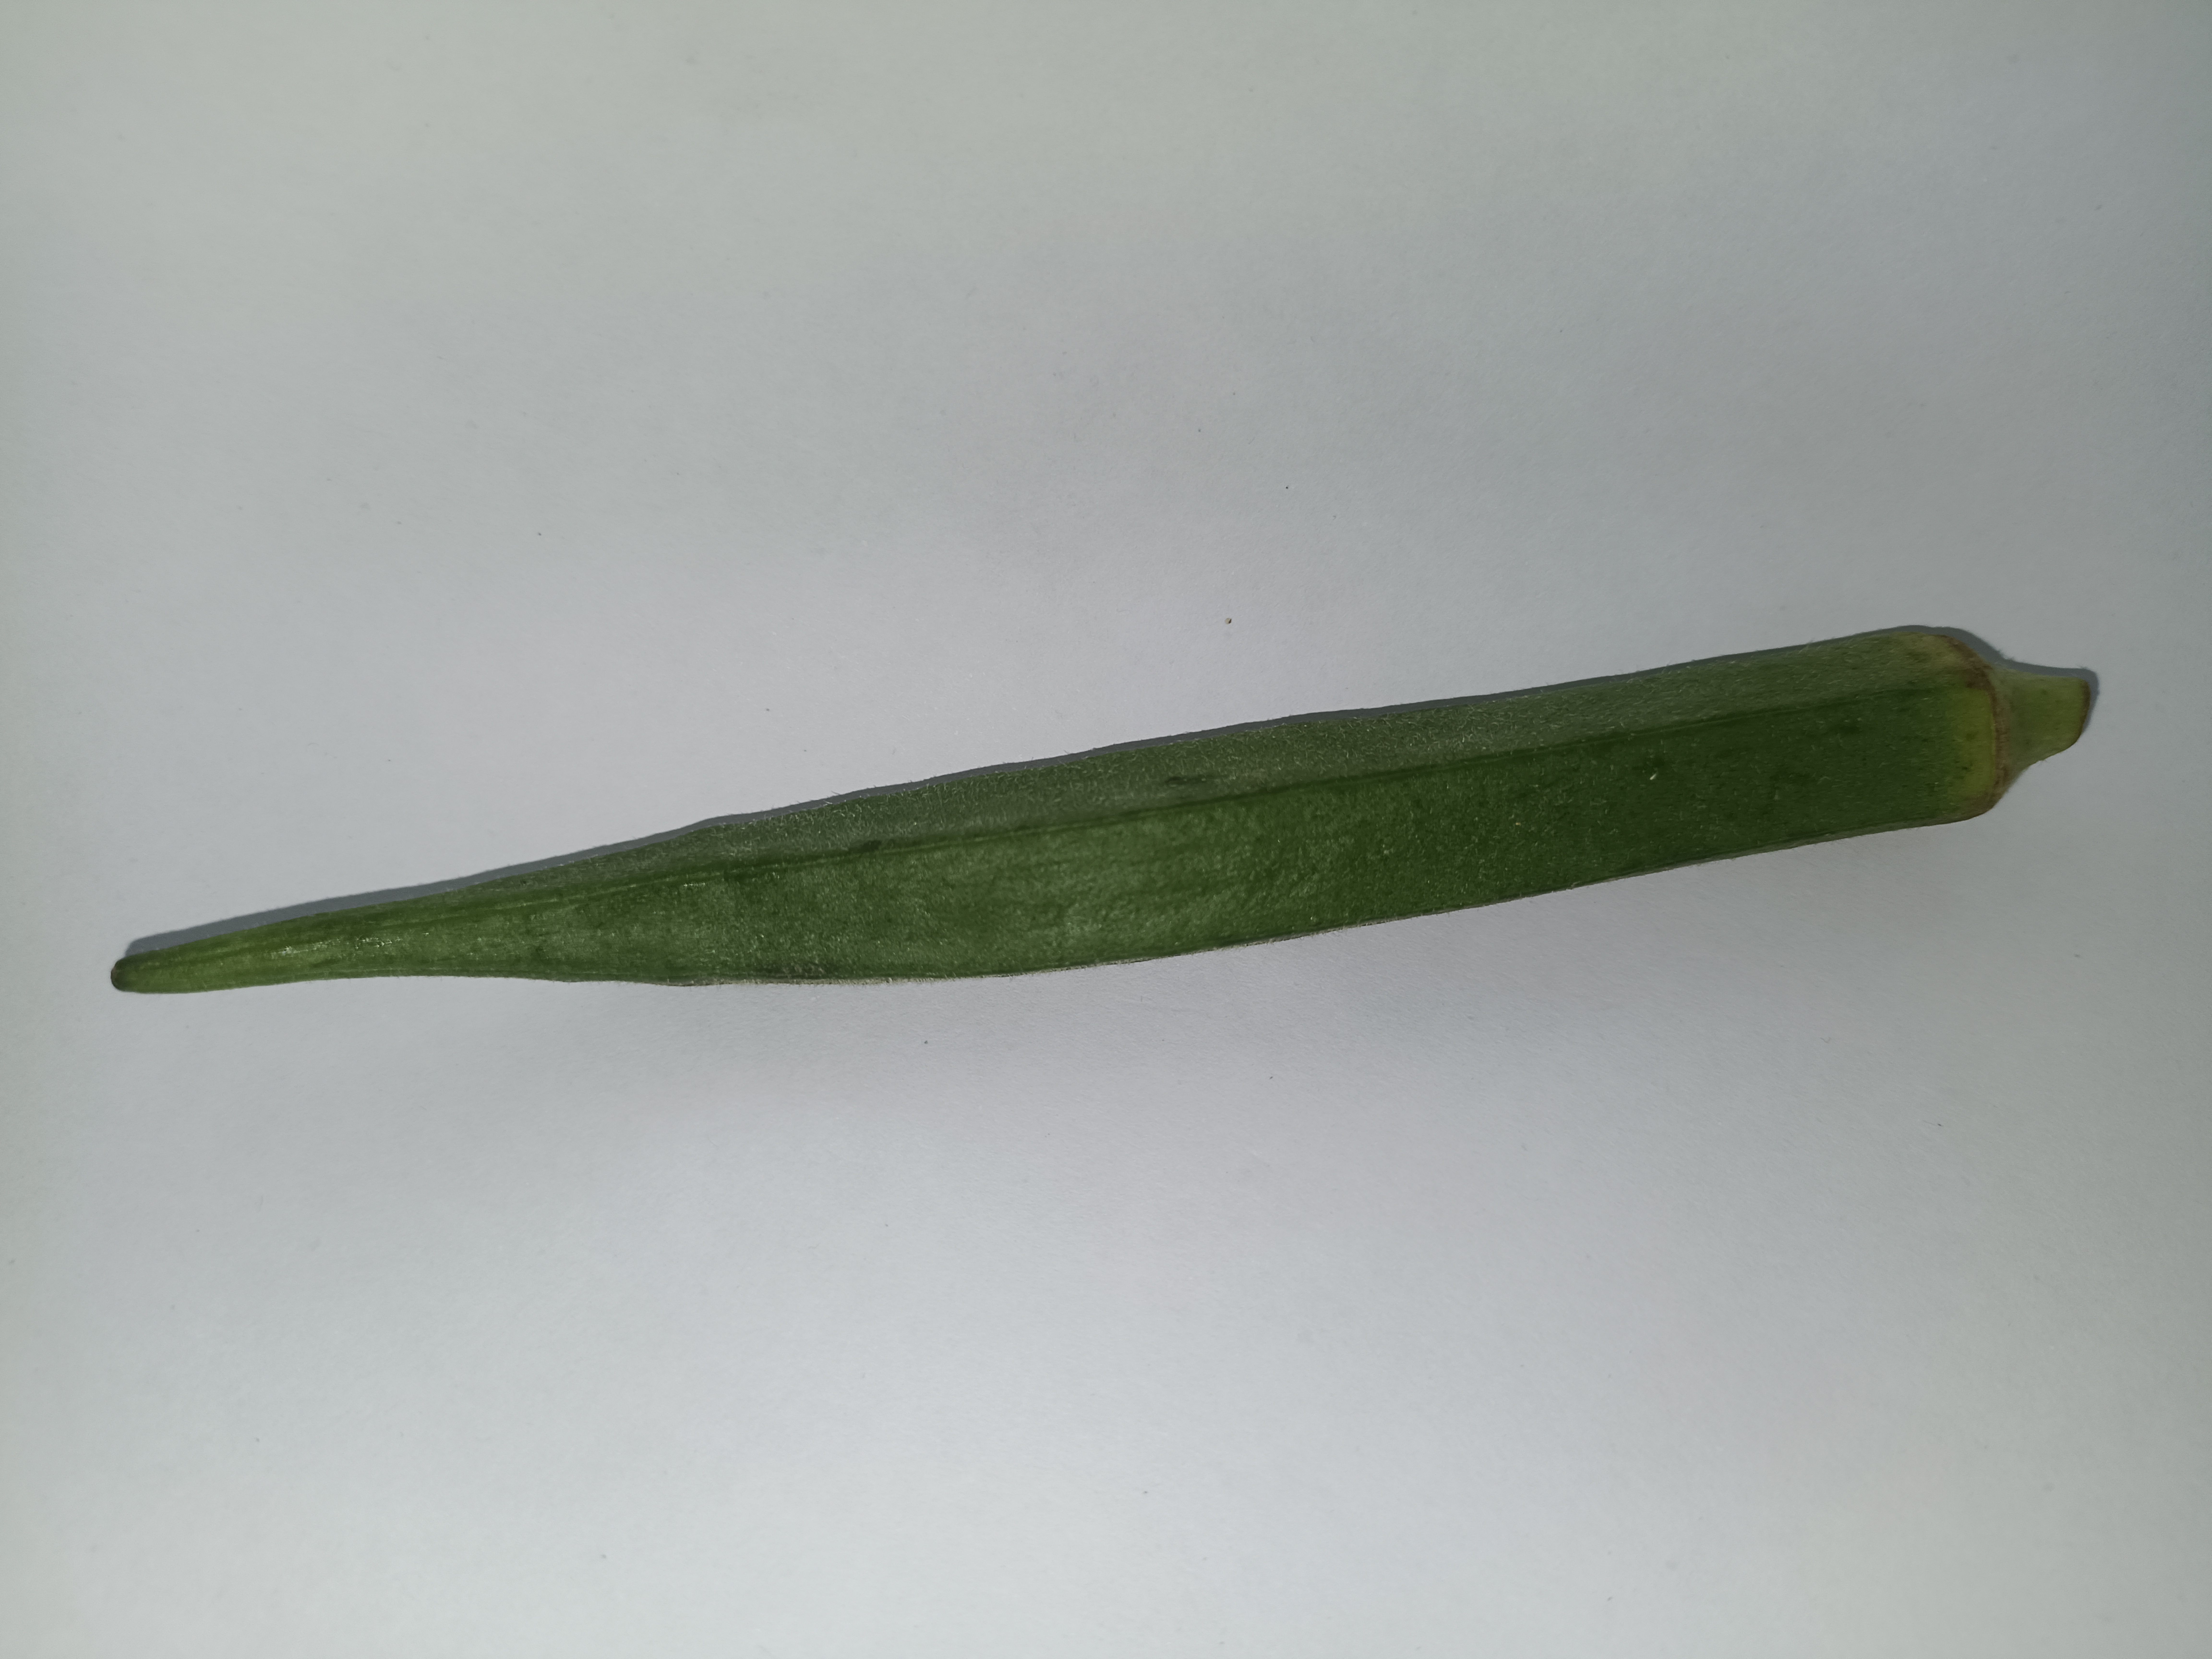
Label: Abelmoschus esculentus